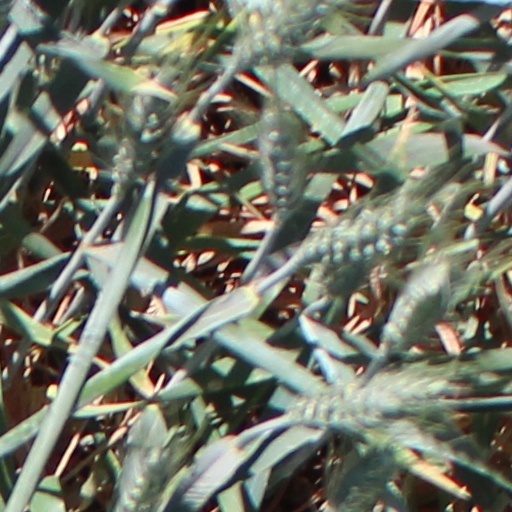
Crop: wheat